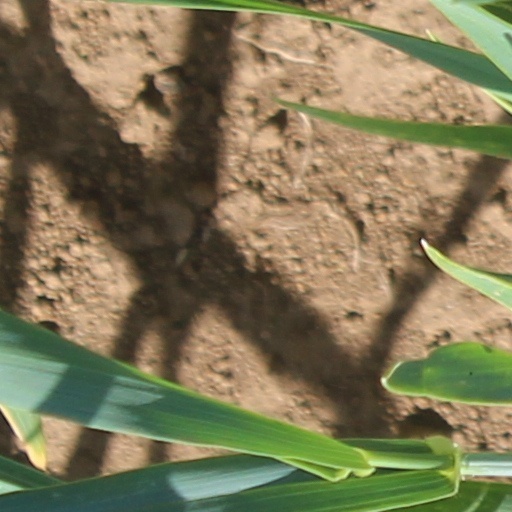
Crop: wheat